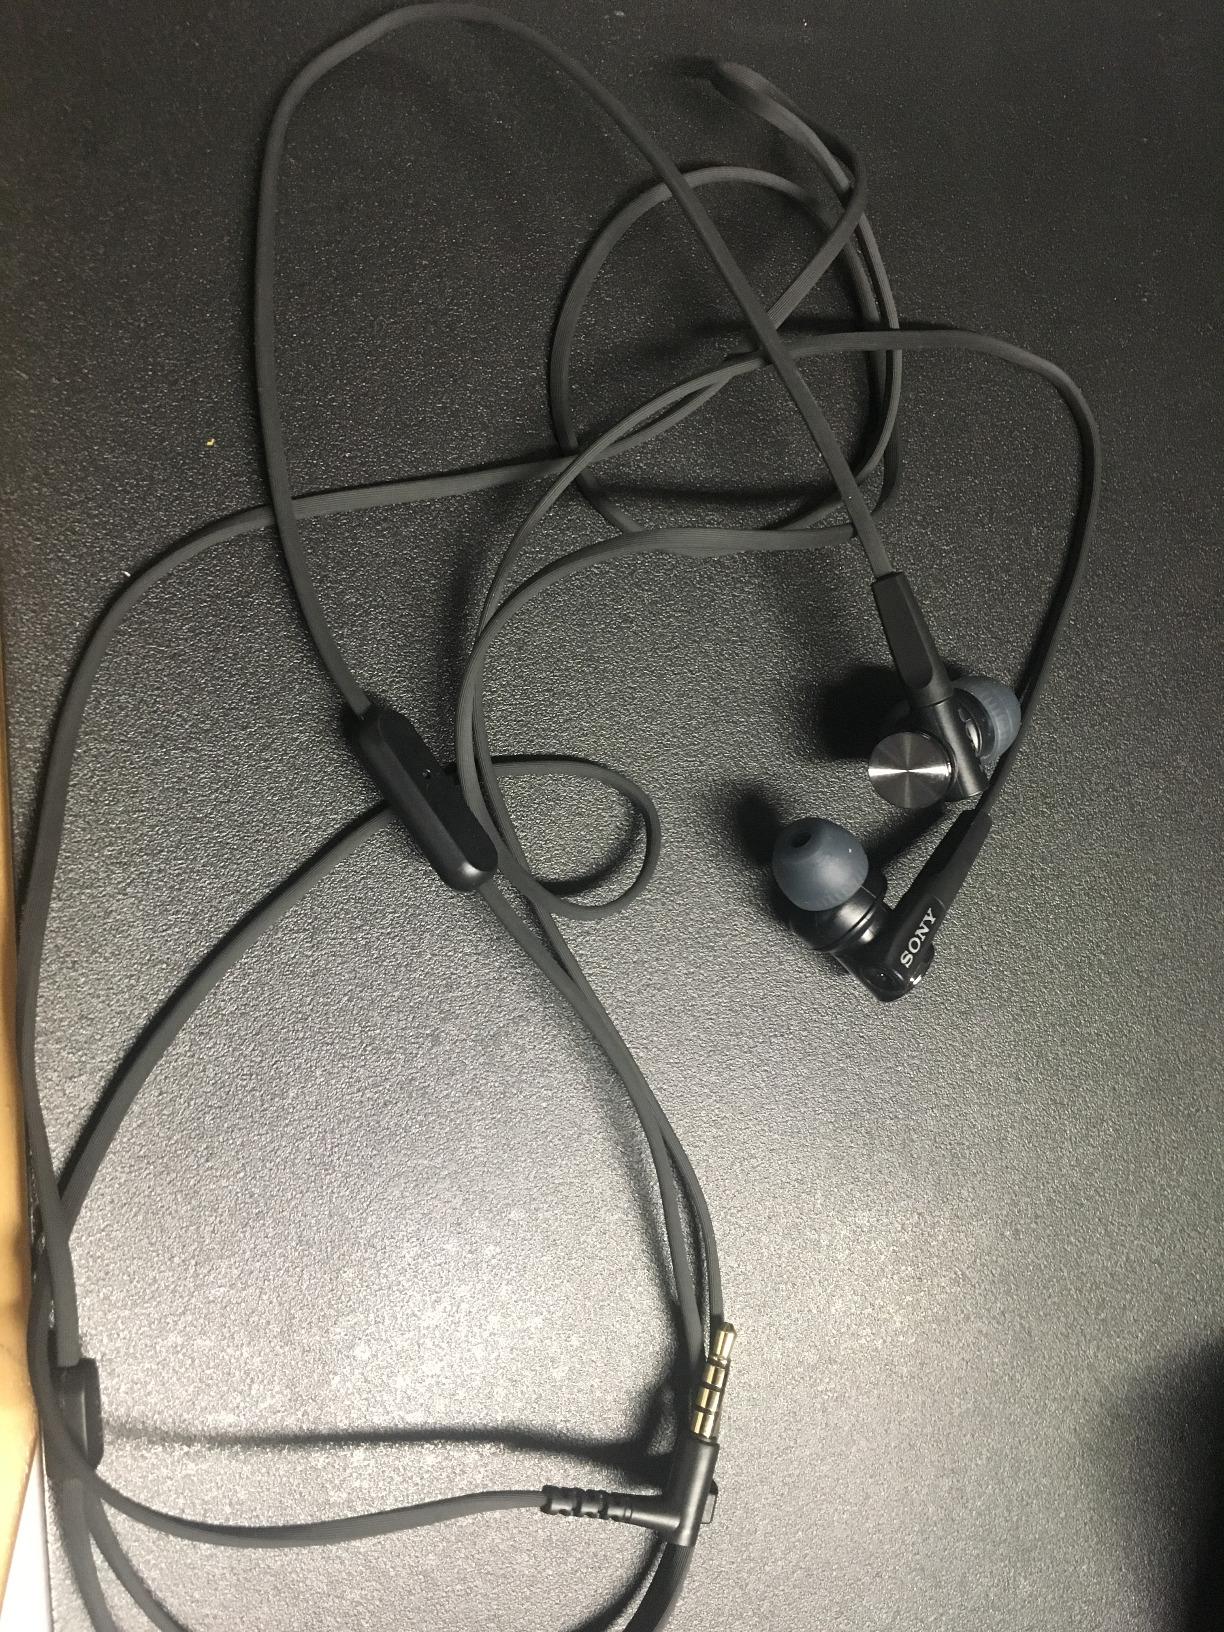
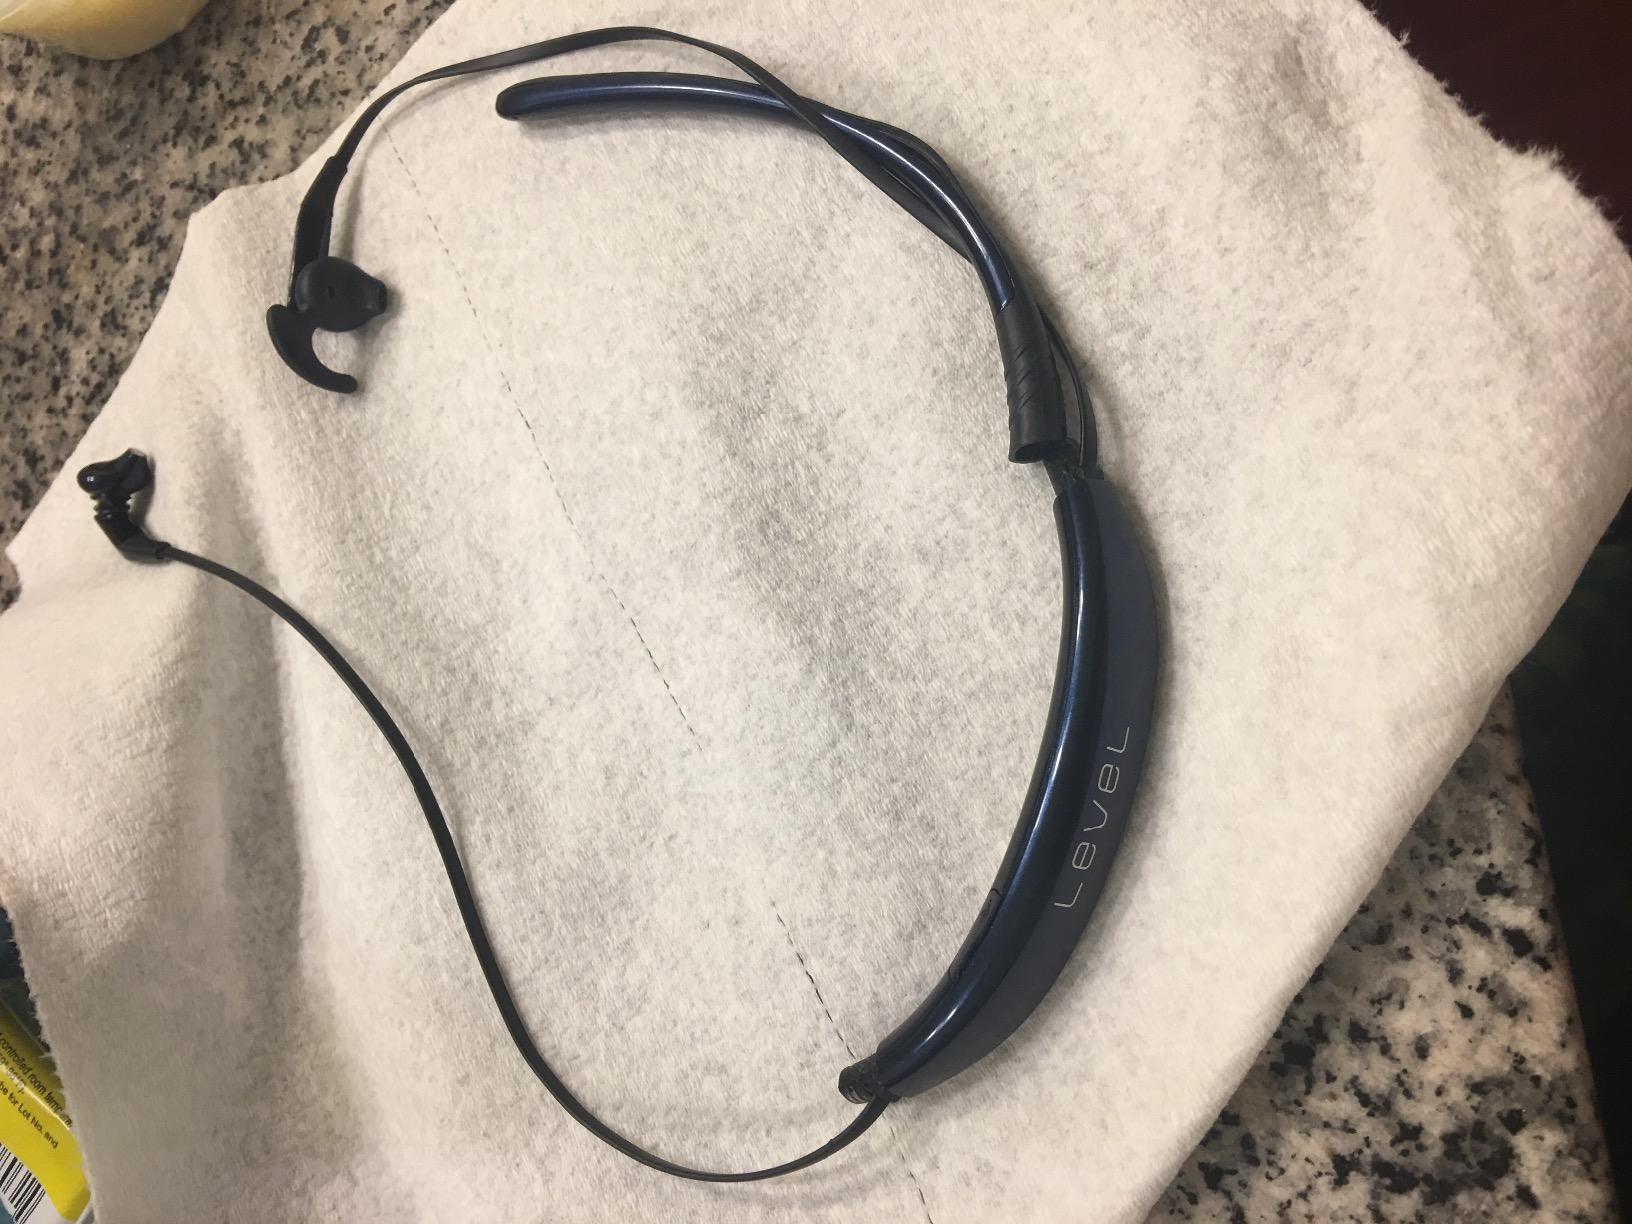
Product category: headphones
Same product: no